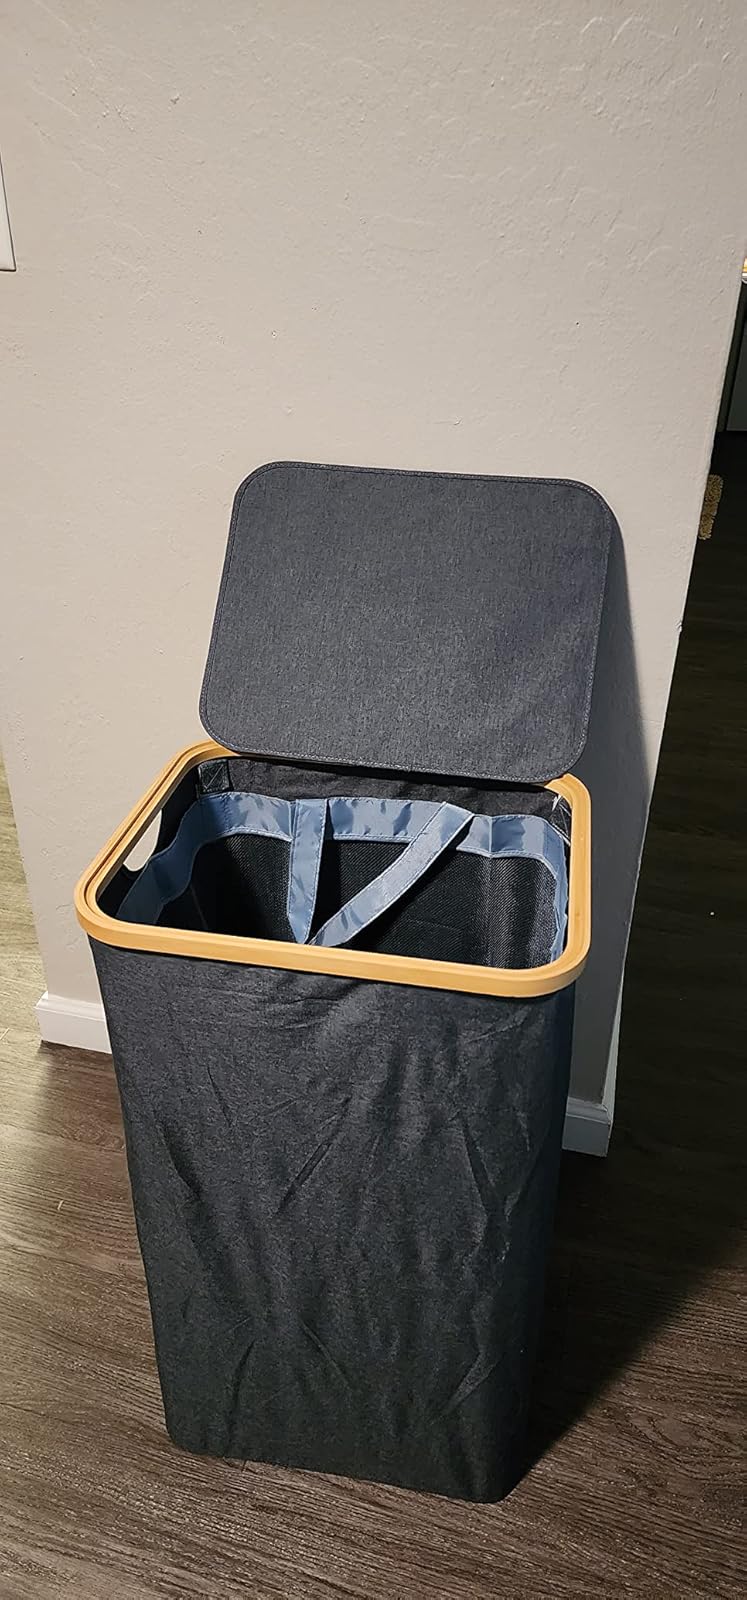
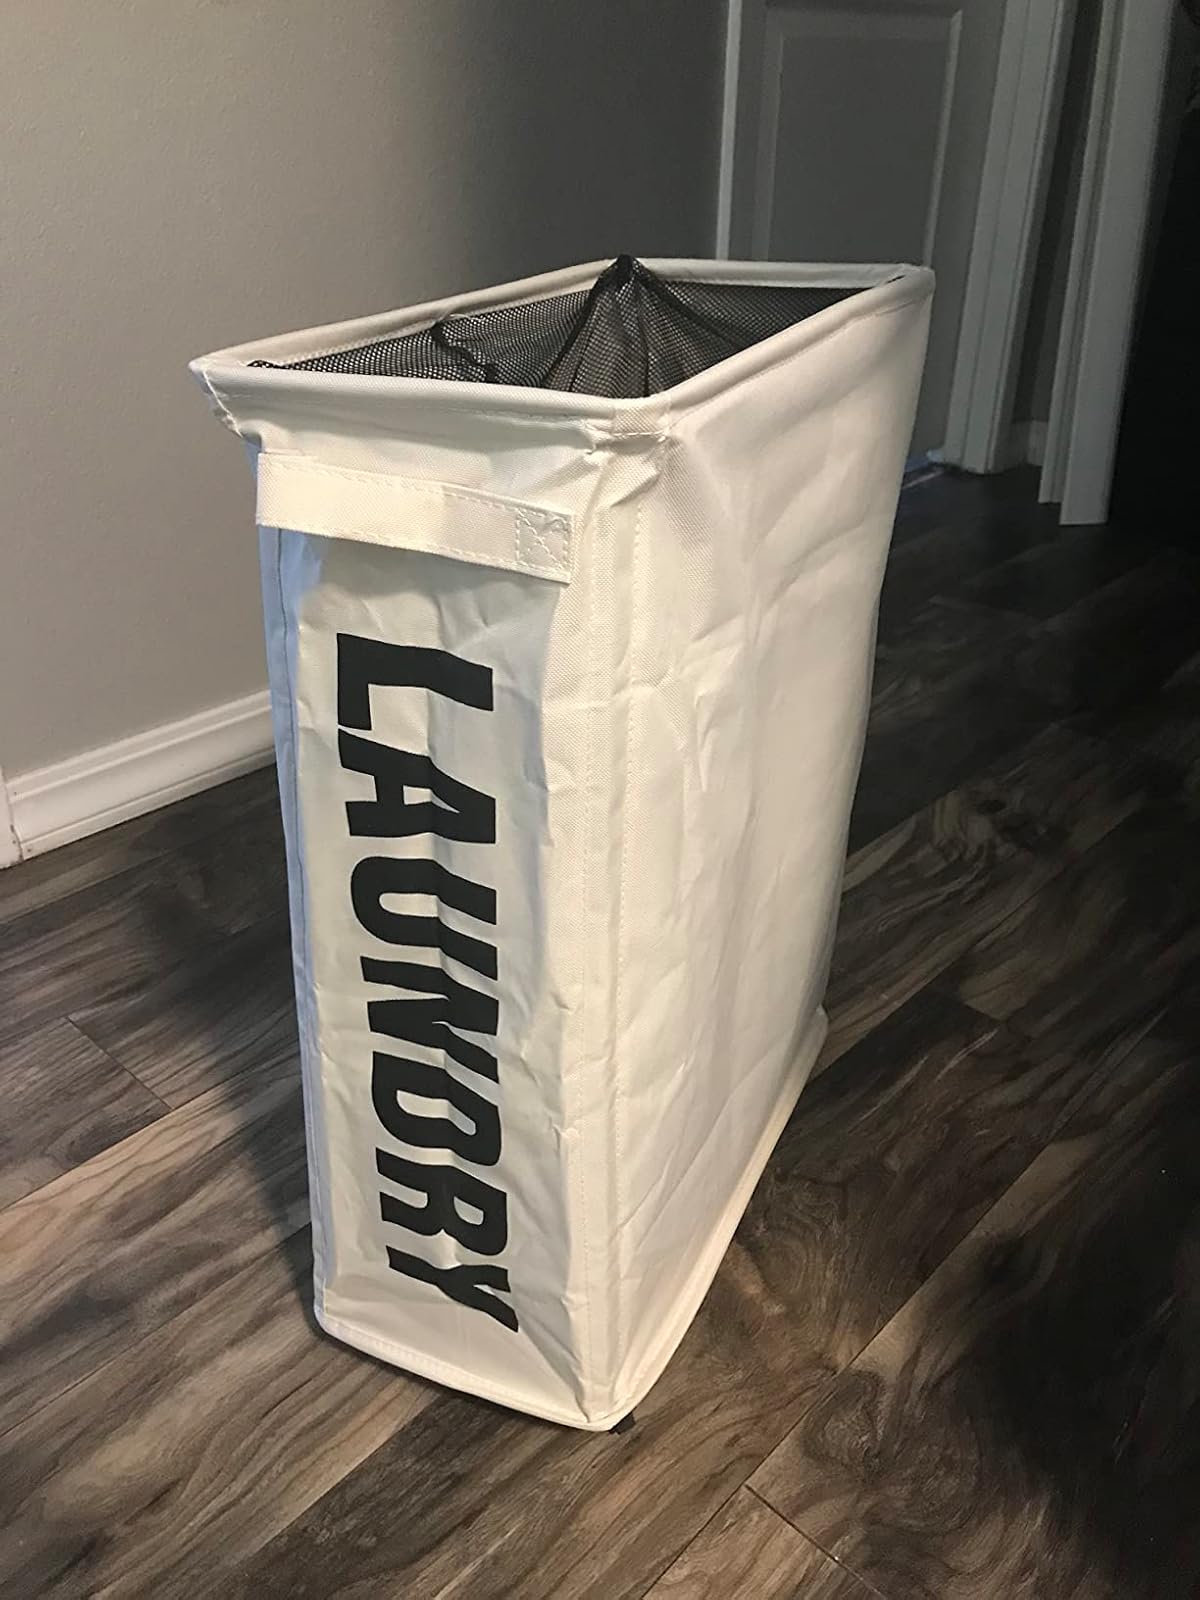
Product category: items_hamper
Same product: no